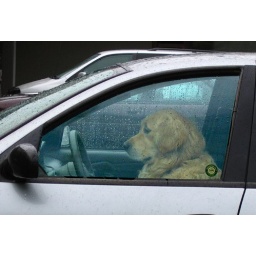
Saw this dog patiently waiting behind the wheel of a car in a parking lot.